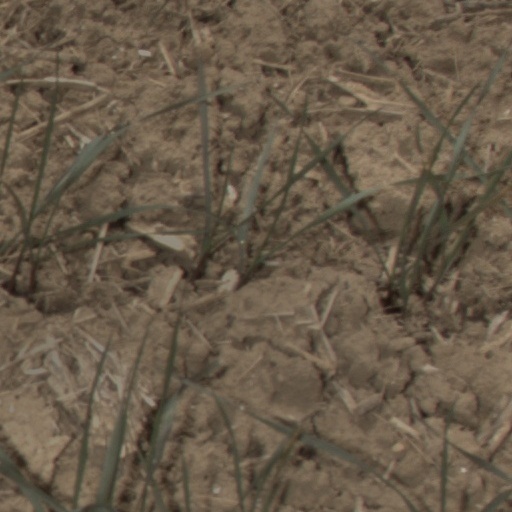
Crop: wheat